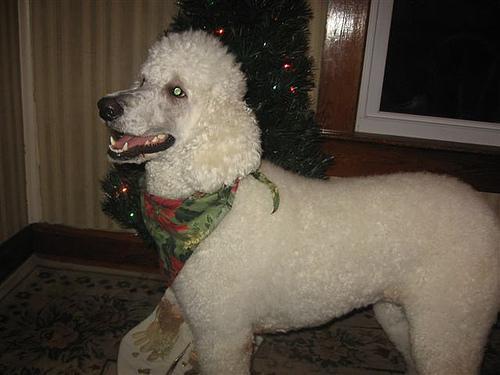
standard_poodle